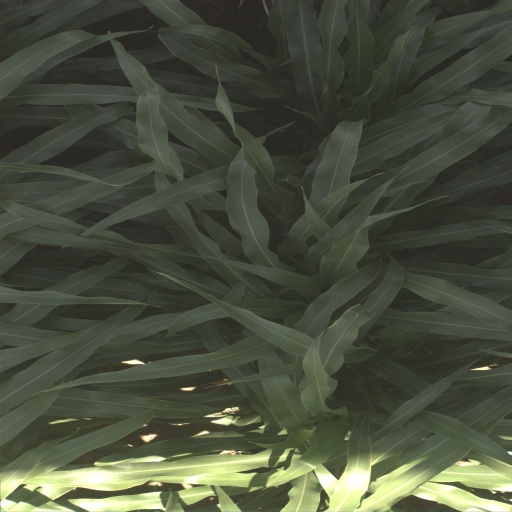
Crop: sorghum